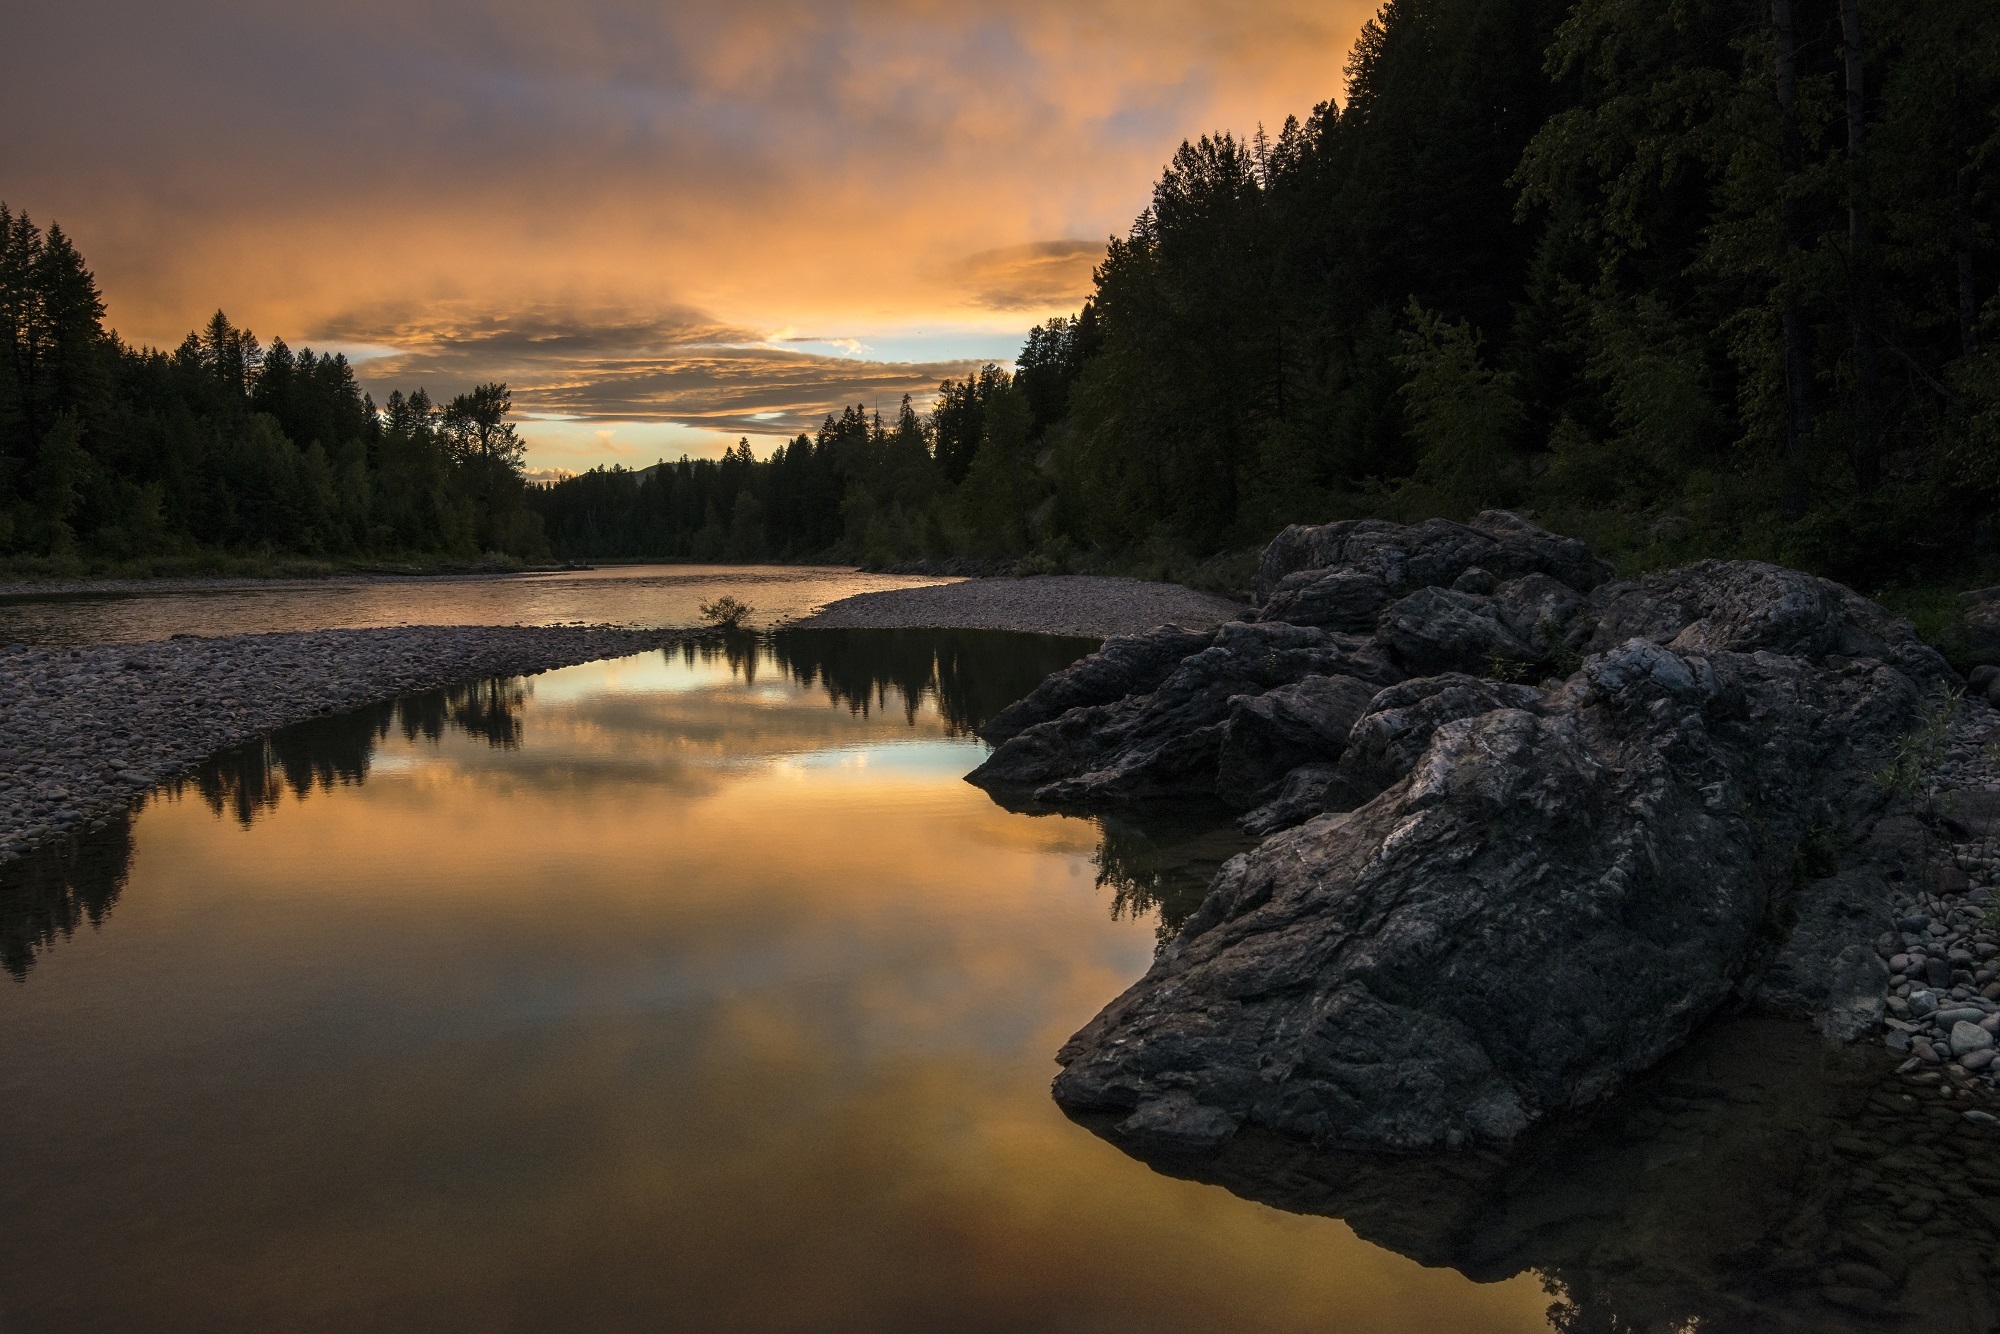
landscape, tree, water, nature, forest, rock, wilderness, mountain, cloud, sky, sunrise, sunset, morning, lake, dawn, river, dusk, evening, twilight, reflection, scenic, autumn, usa, calm, serene, colorful, body of water, trees, scene, loch, montana, glacier national park, atmospheric phenomenon